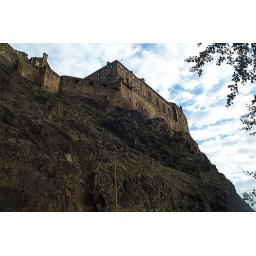
Looking up at the castle from the street below while we were walking home.